Island School (Hawaii)

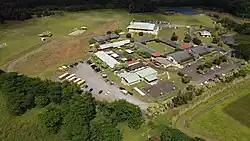
Aerial view of the school in 2022.

Island School is a private, co-educational, college-preparatory school in Lihue, Hawaii, United States. It is located behind the University of Hawaii's Kauai Community College campus.